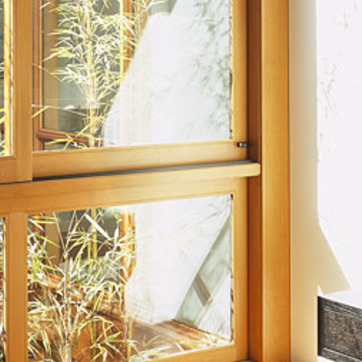
Material: wood